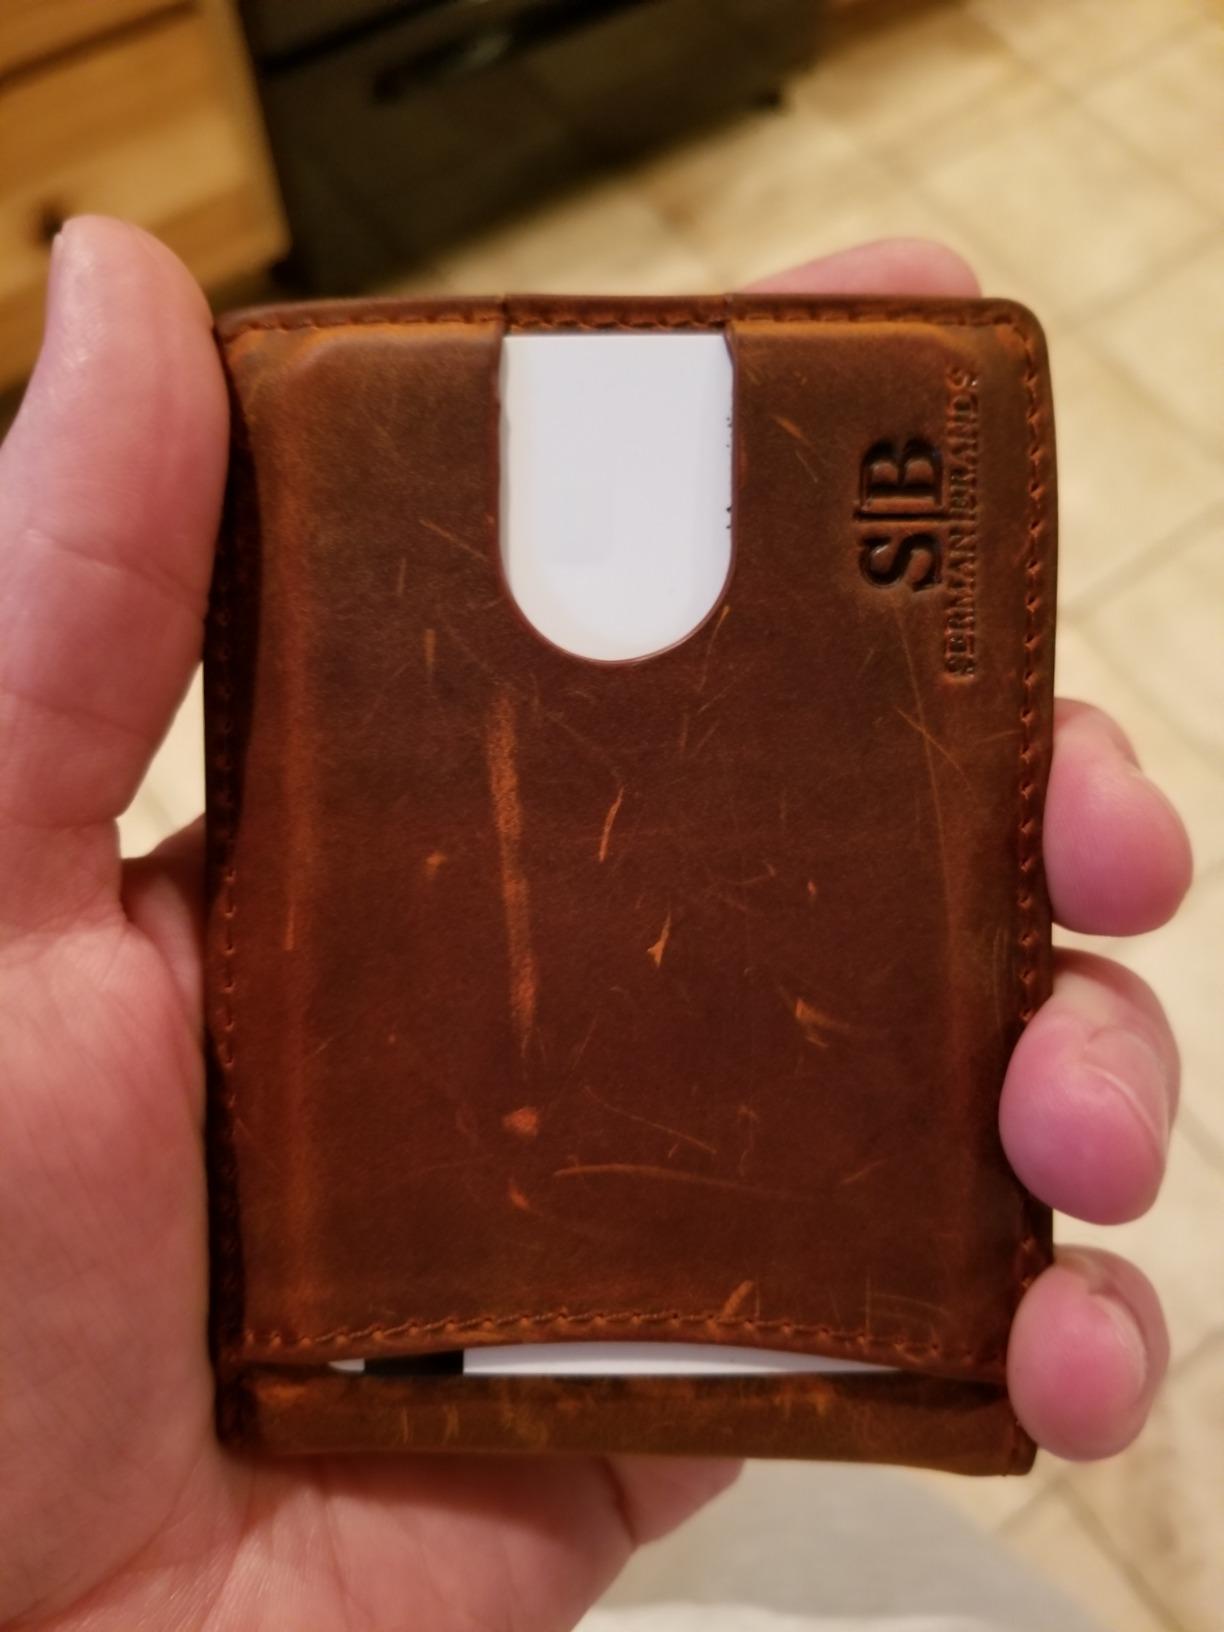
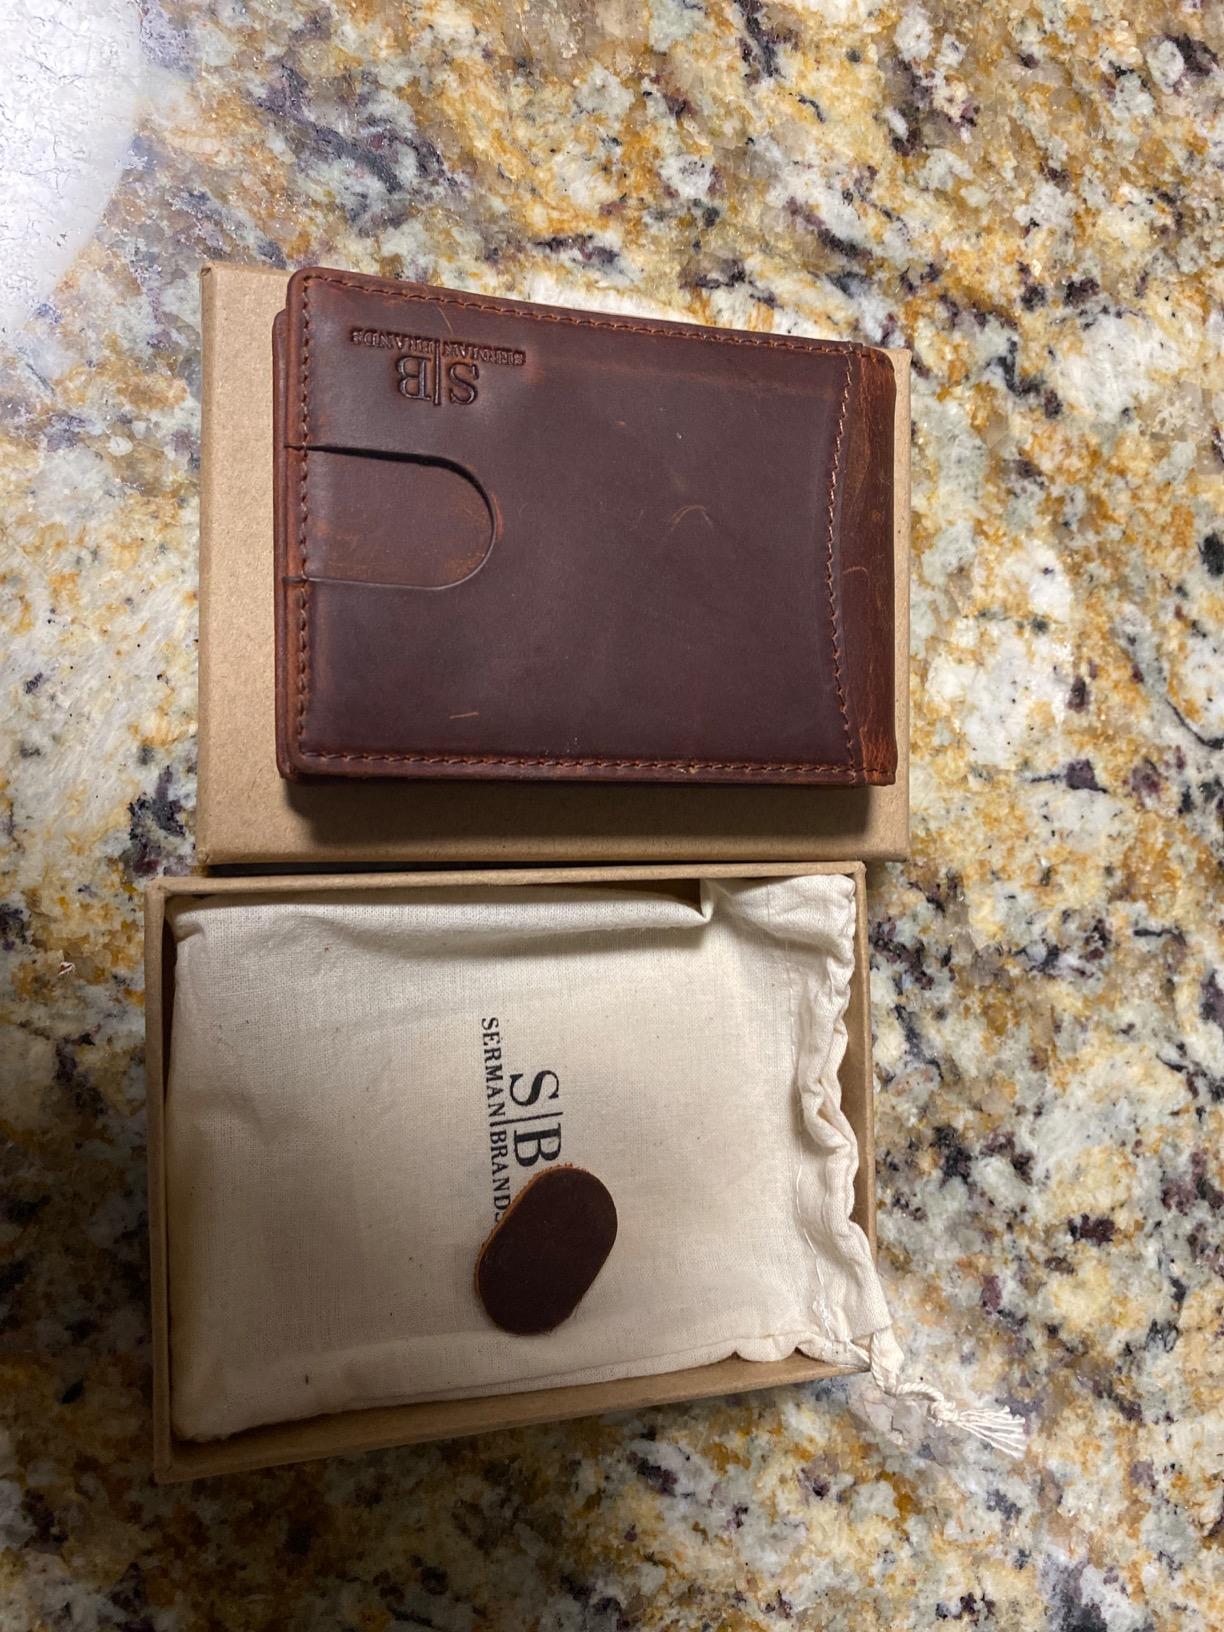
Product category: accessories_wallet
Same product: yes